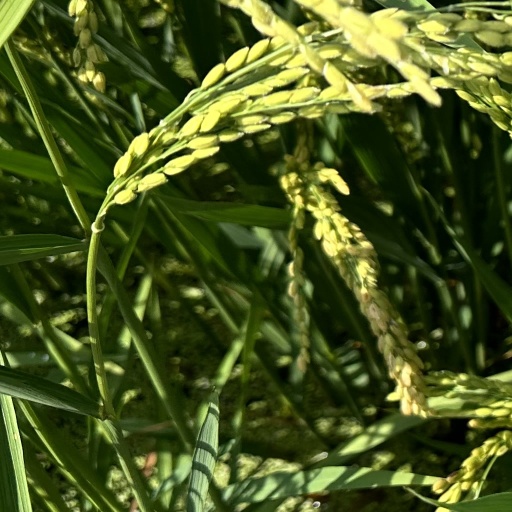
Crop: rice